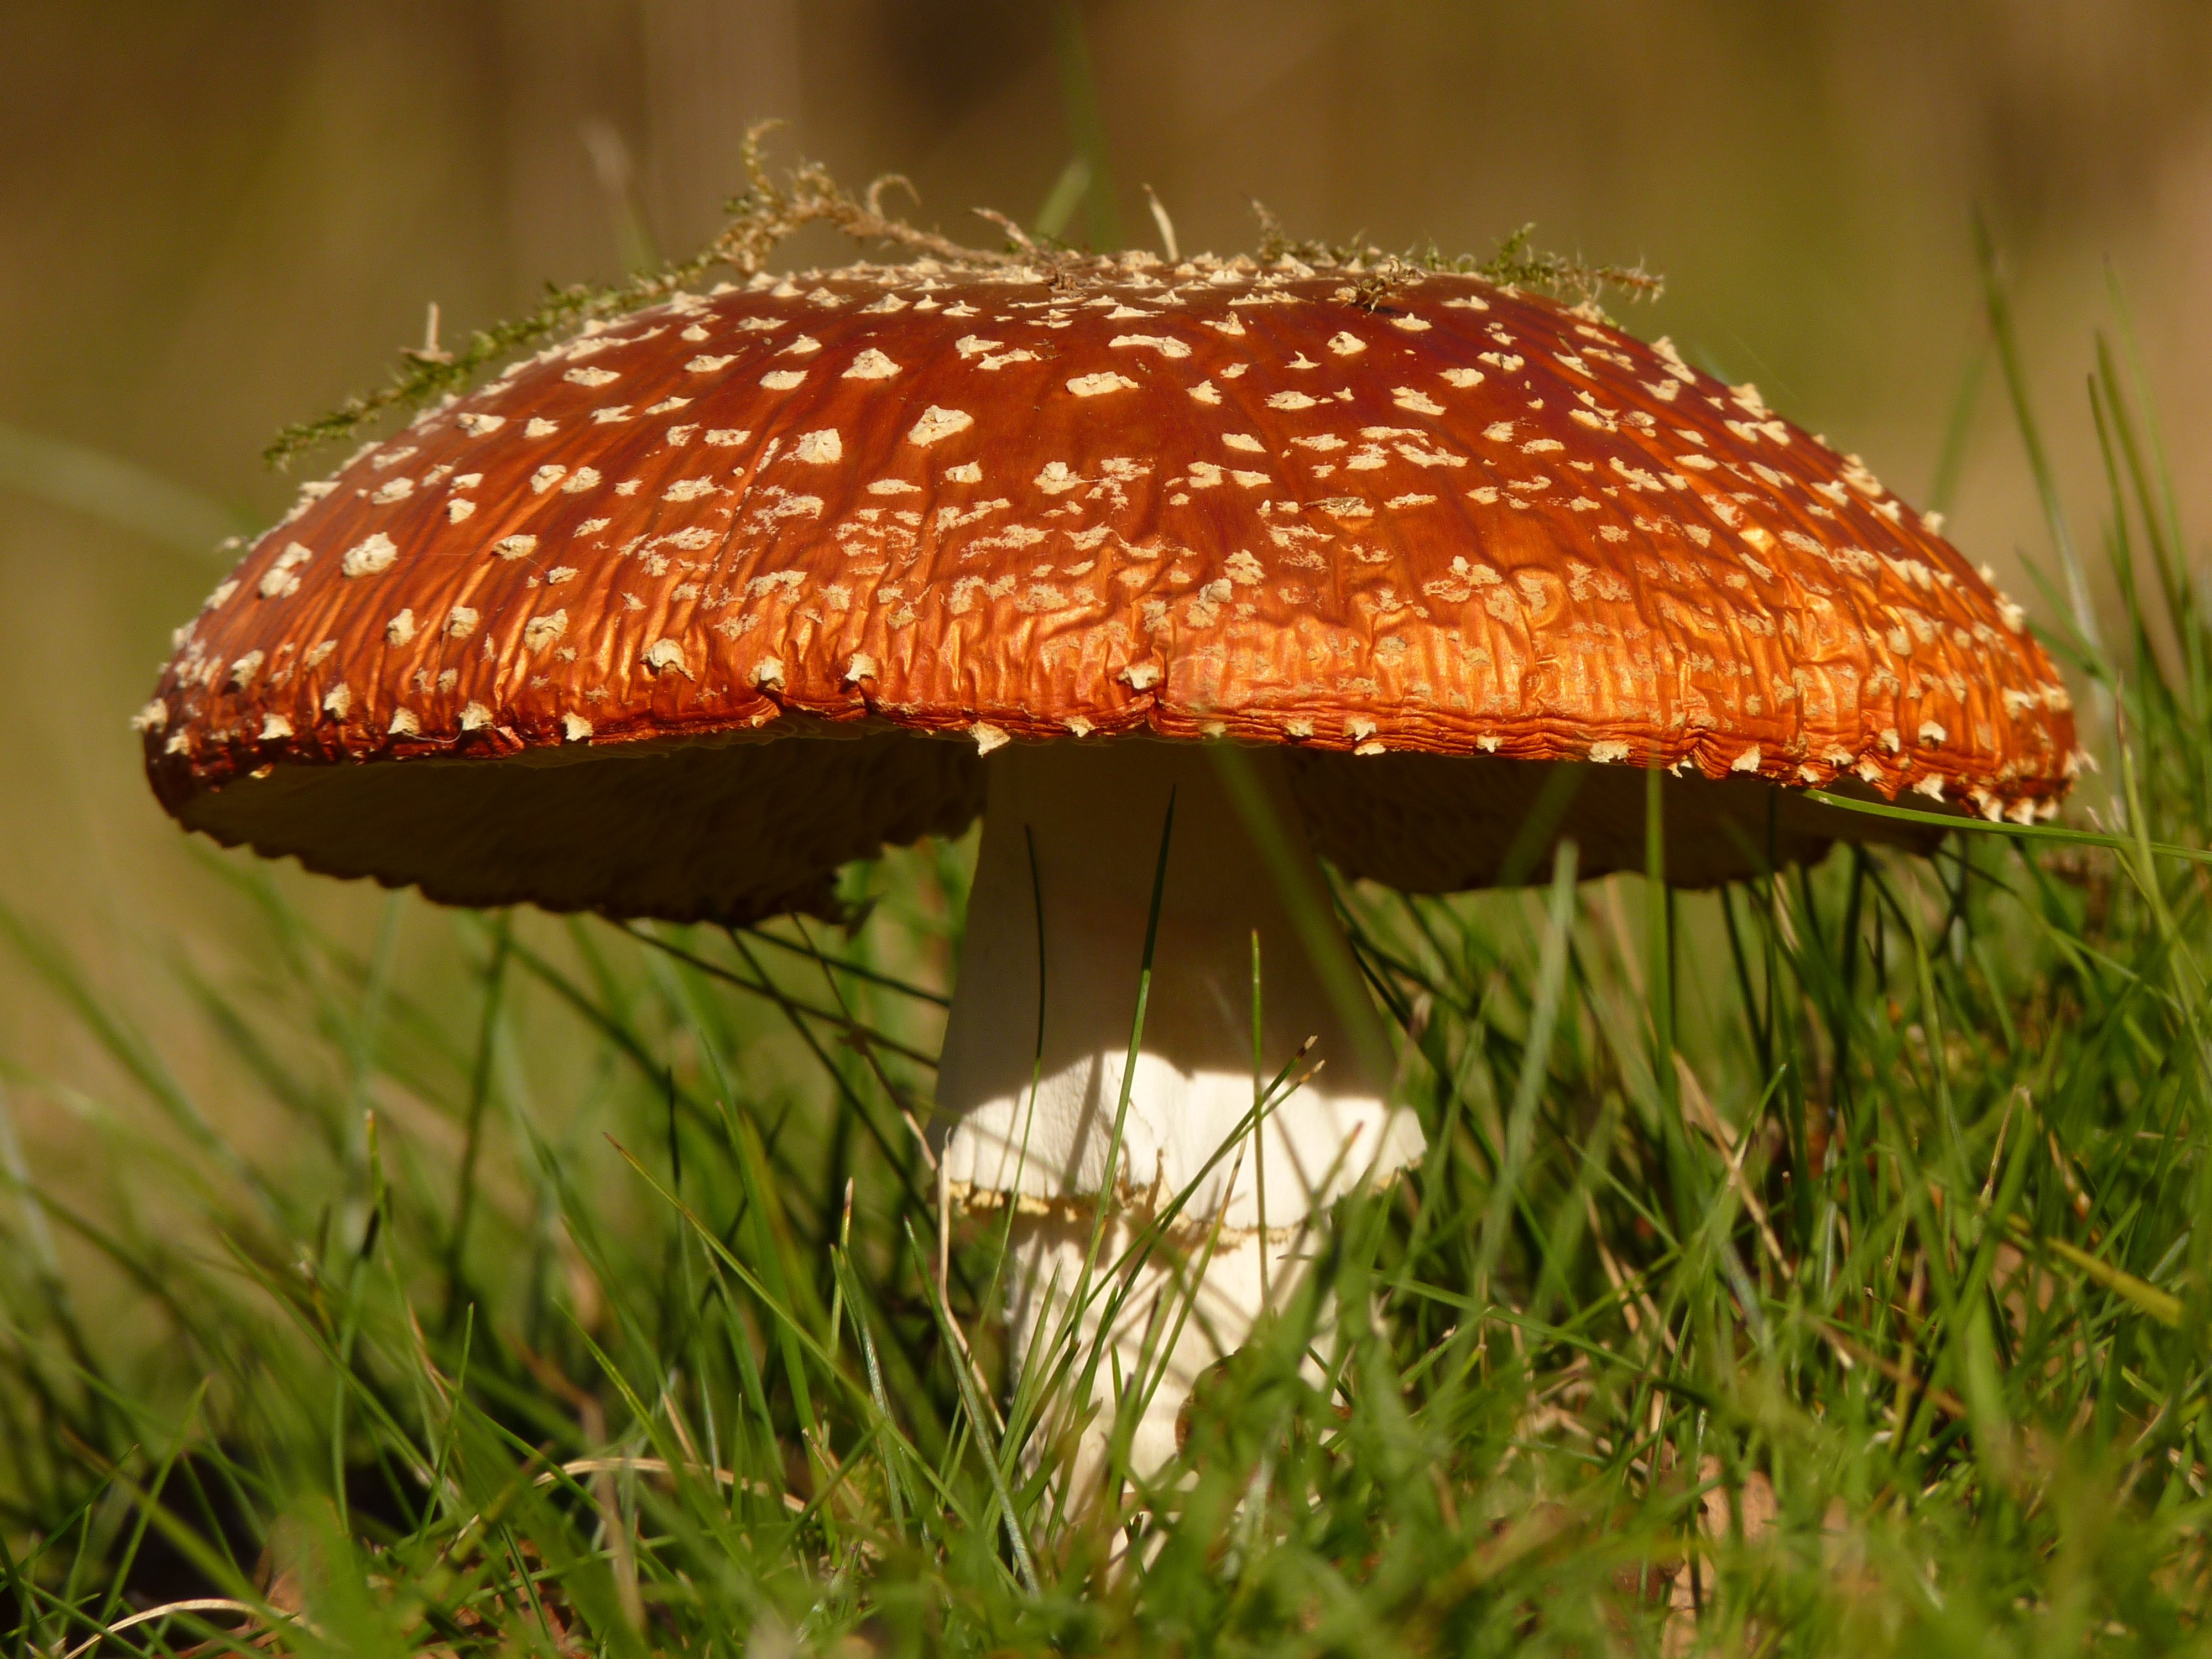
nature, forest, meadow, prairie, flower, gift, red, autumn, mushroom, point, flora, fungus, spotted, fly agaric, toxic, amanita, agaric, bolete, amanita muscaria, muscaria, red fly agaric mushroom, macro photography, edible mushroom, medicinal mushroom, penny bun, amanitaceae